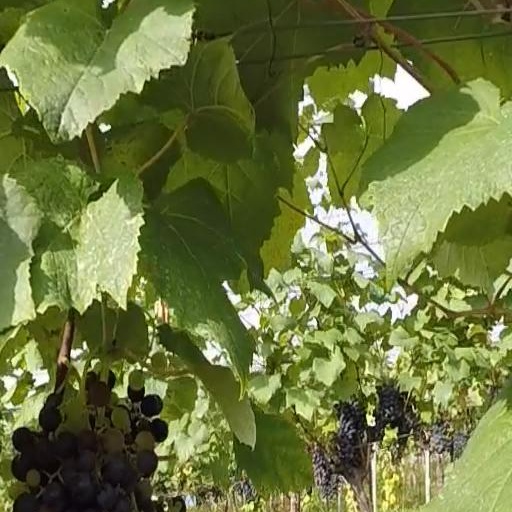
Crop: grape